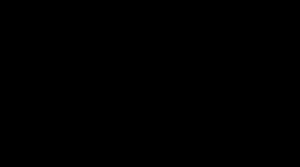
La duplication du cube est un problème classique de mathématiques. C'est un problème géométrique, faisant partie des trois grands problèmes de l'Antiquité, avec la quadrature du cercle et la trisection de l'angle. Ce problème consiste à construire un cube, dont le volume est deux fois plus grand qu'un cube donné, à l'aide d'une règle et d'un compas. Cela revient donc à multiplier l'arête du cube par la racine cubique de 2.